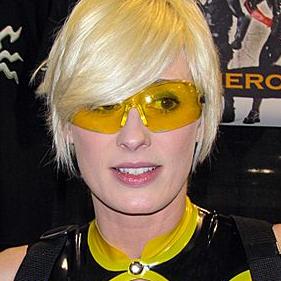
Age: 32